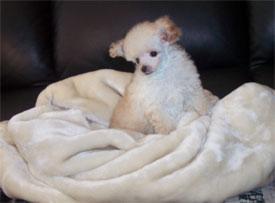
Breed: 2925-n000114-toy_poodle